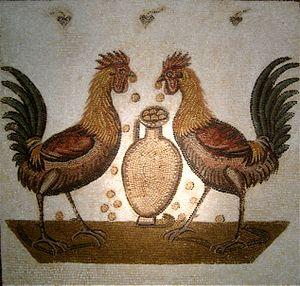
Mosaïque représentant deux coqs affrontés de part et d'autre d'une jarre à pied conique remplie de pièces d'or. Thermes de Sidi Mahersi. IVe siècle après J.-C.
Le symbolisme du coq est lié au comportement habituel des coqs, à leur panache et à leur caractère. Il remonte à l'Antiquité. Le coq gaulois est un des symboles allégoriques et un des emblèmes de la France. Le coq gaulois combattant est également le symbole du Mouvement wallon, de la Communauté française de Belgique et de la Région wallonne.
Le coq, animal familier qui sait se faire entendre, a trouvé une place importante dans de nombreuses religions et traditions. Symbole universel, les vertus qu'on prête à ces animaux, qualifiés de solaire, sont en effet innombrables. Porte-bonheur, prophète guérisseur, le coq incarne souvent le courage, l'intelligence, et on l'associe volontiers à la résurrection.